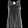
Label: T - shirt / top